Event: Ecuador Earthquake
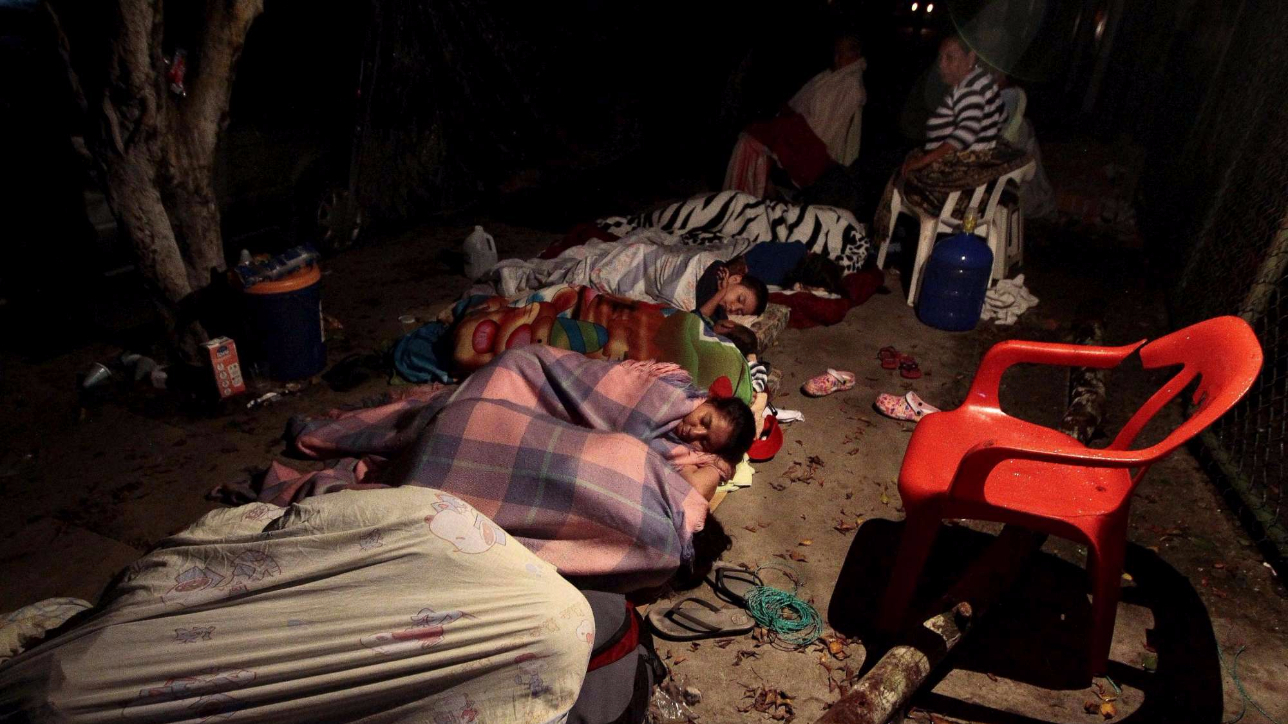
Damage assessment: no_damage